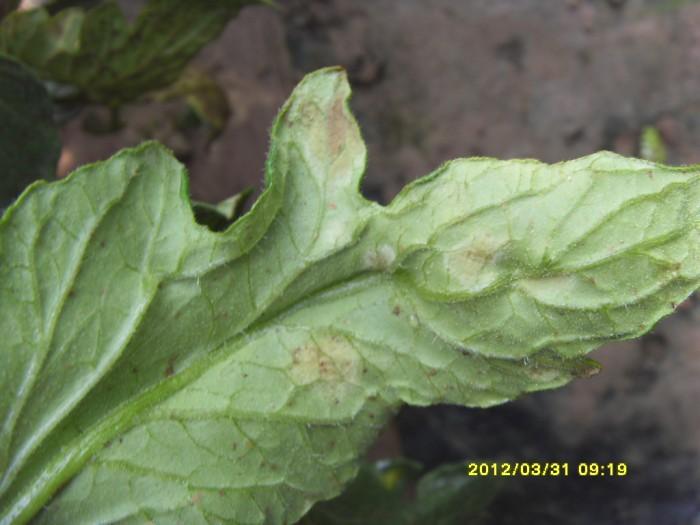
Plant: Tomato
Disease: tomato leaf mold